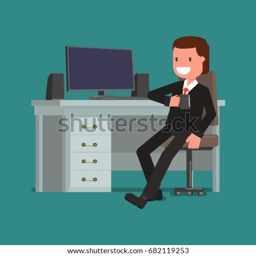
businessman is drinking coffee in the workplace .